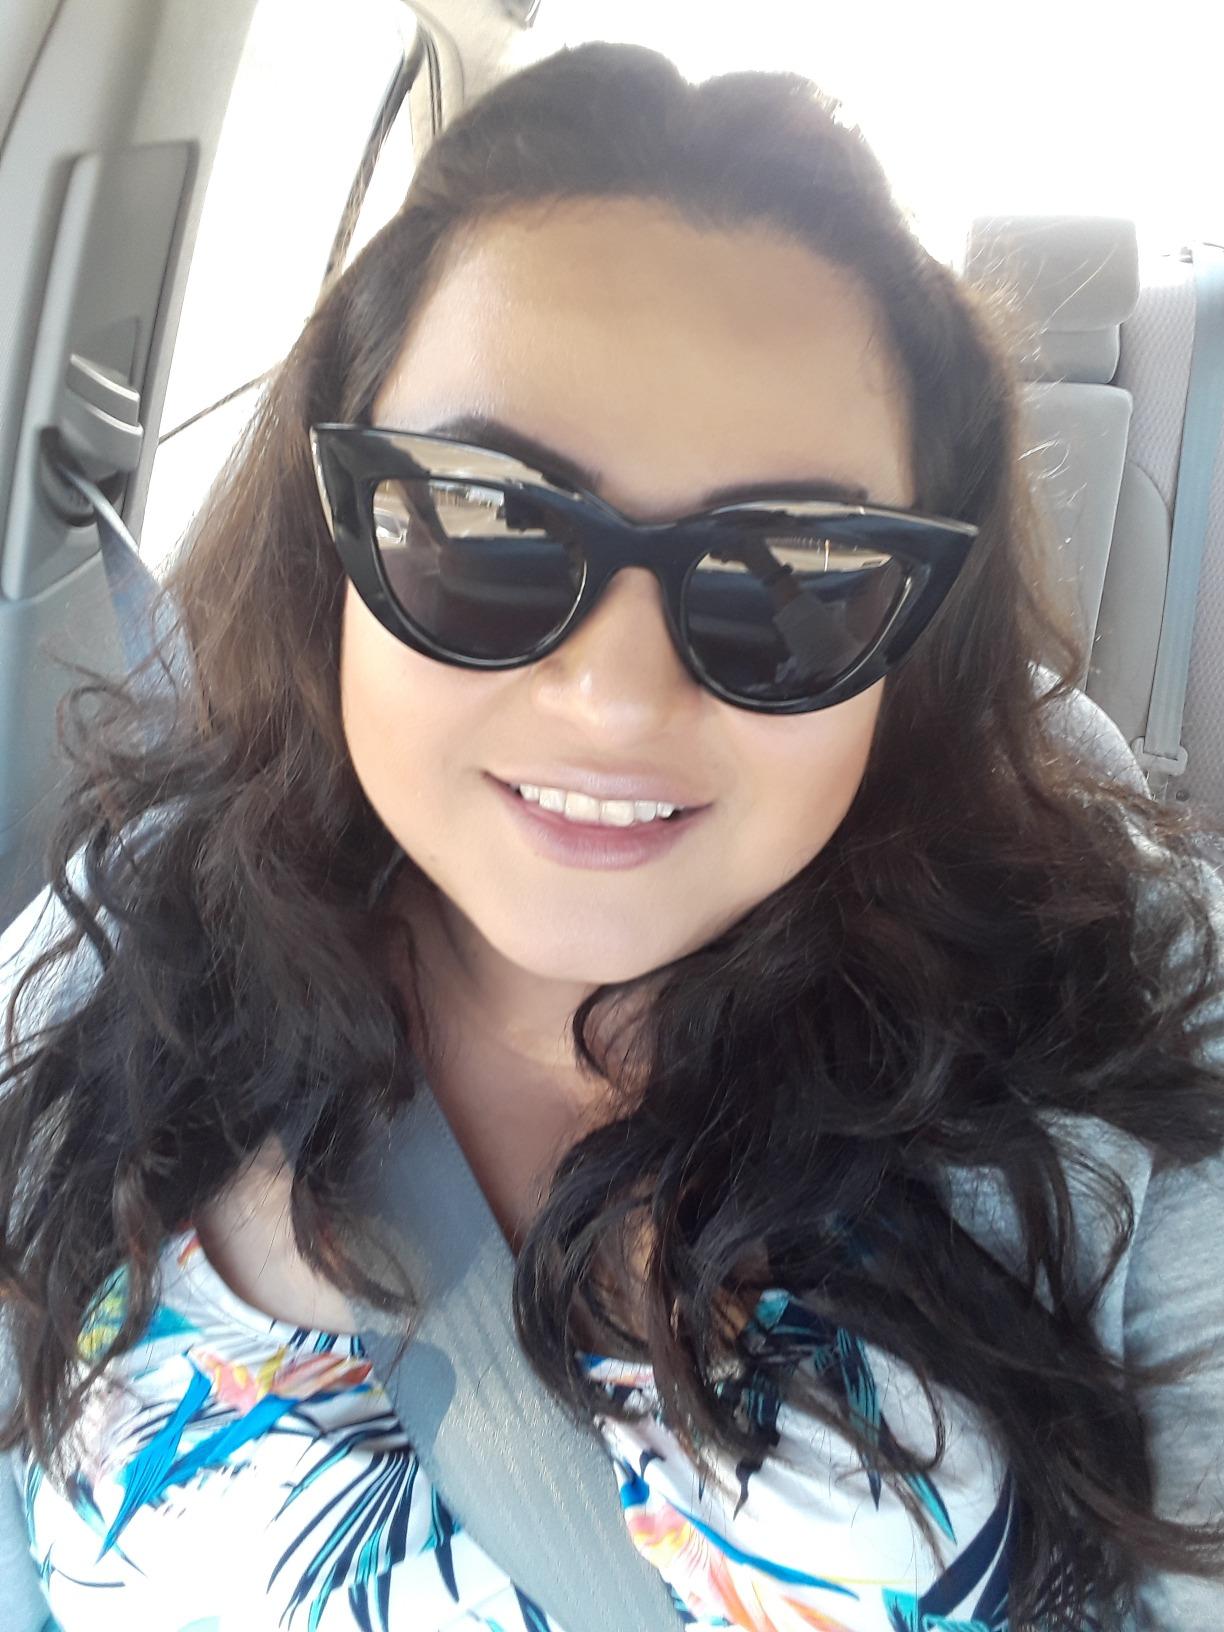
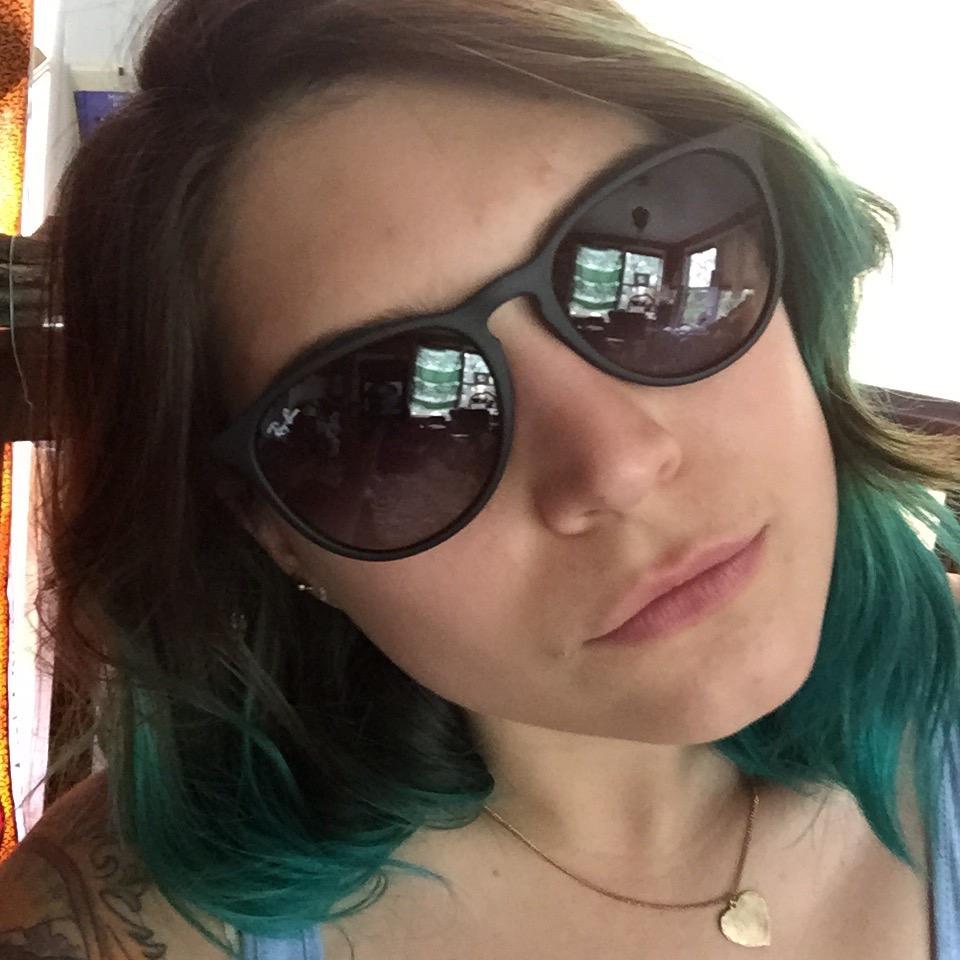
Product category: accessories_sunglasses
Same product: no